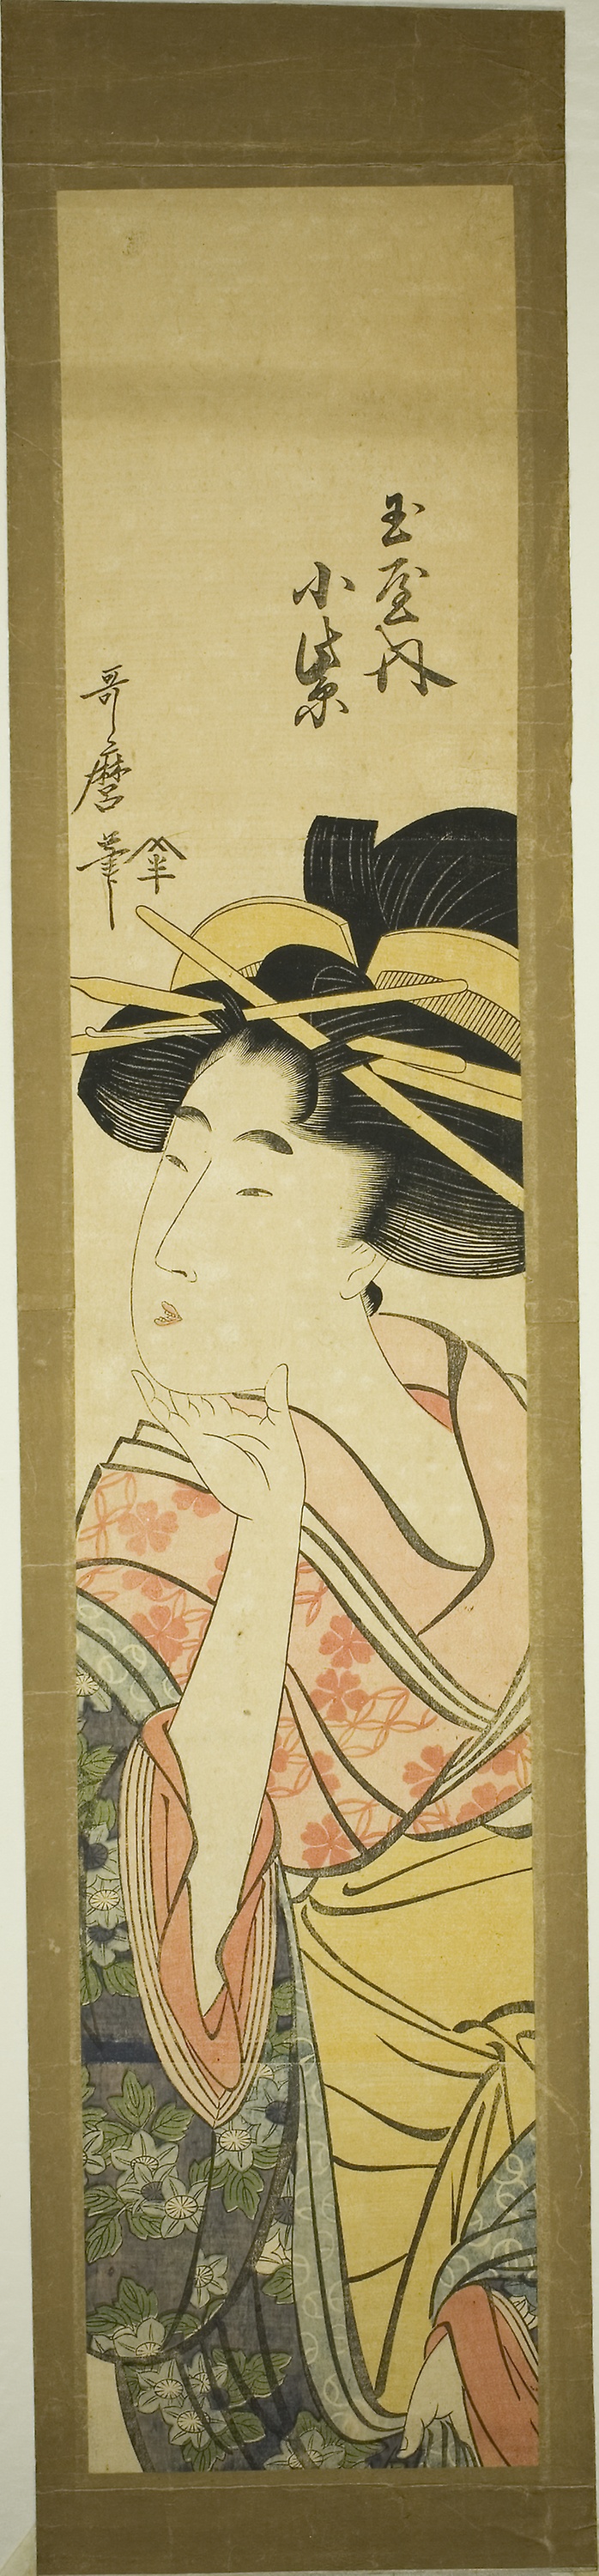
art, illustration, painting, visual arts